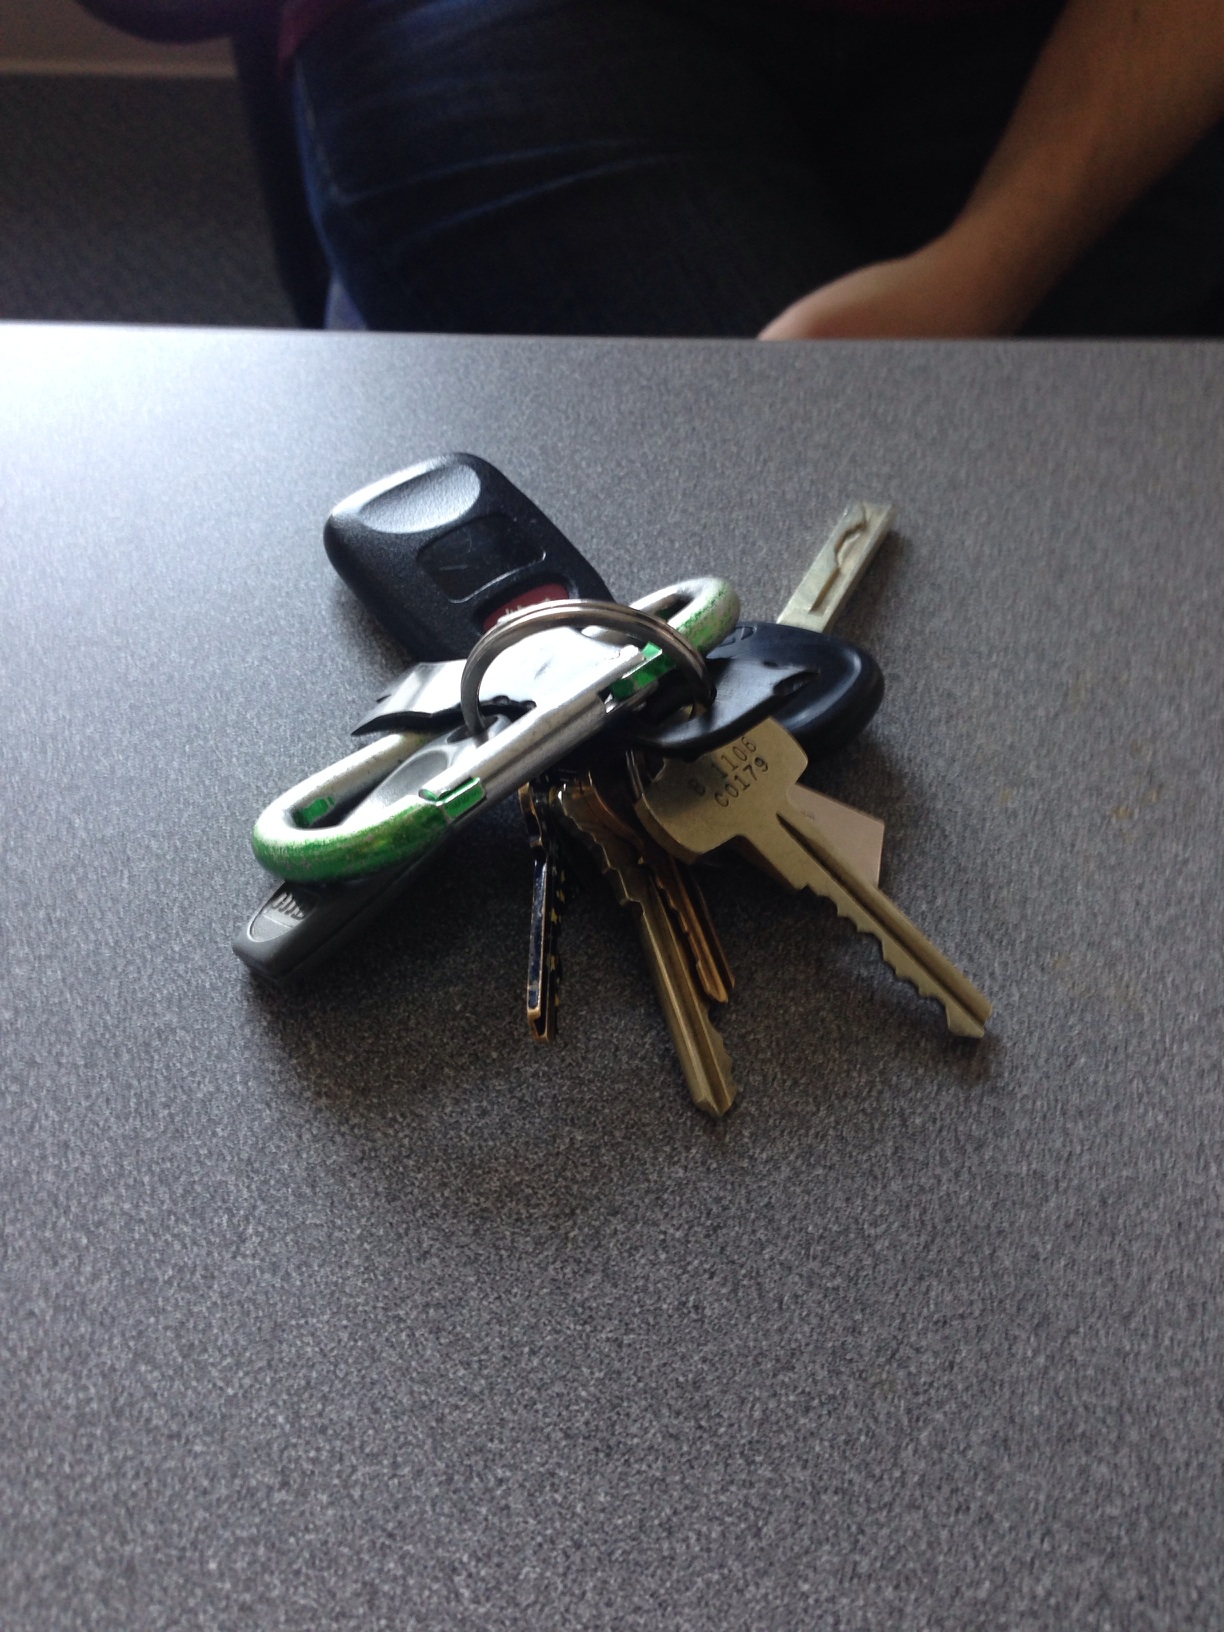Question: What is this
Answer: keys